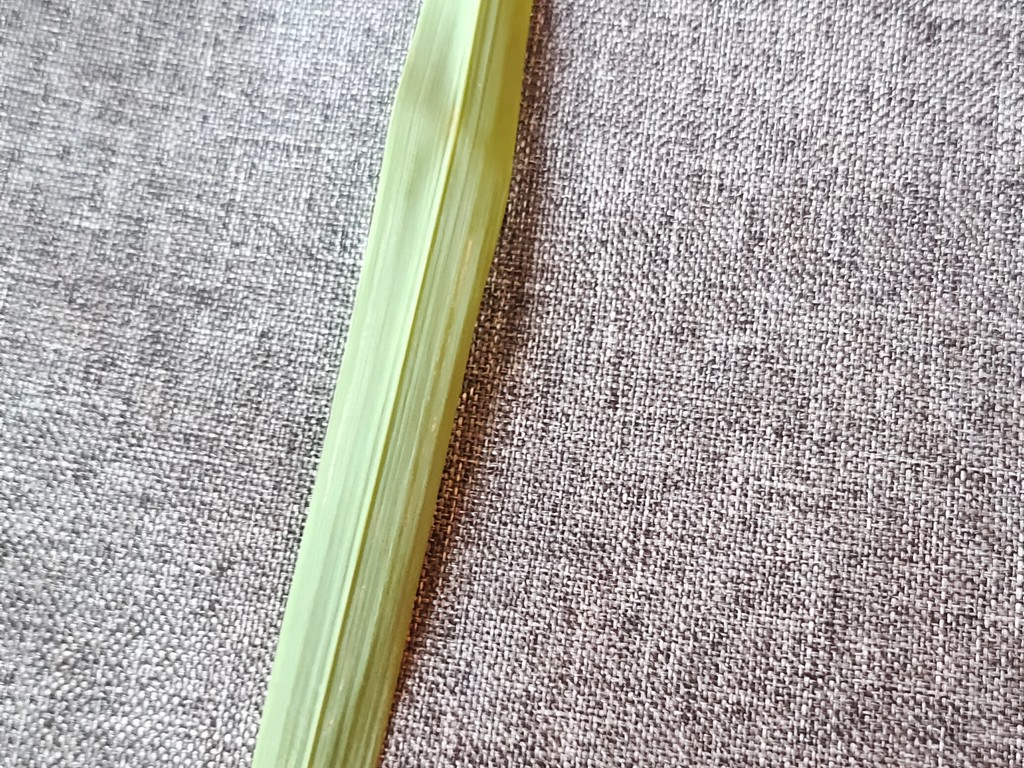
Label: Healthy